Modernism

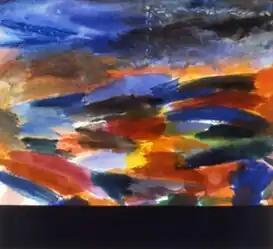
Ronnie Landfield, "The Deluge", 1999, acrylic on canvas,

While "The Oxford Encyclopedia of British Literature" states that modernism ended by c. 1939 with regard to British and American literature, "When (if) modernism petered out and postmodernism began has been contested almost as hotly as when the transition from Victorianism to modernism occurred." Clement Greenberg sees modernism ending in the 1930s, with the exception of the visual and performing arts, but with regard to music, Paul Griffiths notes that, while modernism "seemed to be a spent force" by the late 1920s, after World War II, "a new generation of composers—Boulez, Barraqué, Babbitt, Nono, Stockhausen, Xenakis" revived modernism". In fact, many literary modernists lived into the 1950s and 1960s, though generally they were no longer producing major works. The term "late modernism" is also sometimes applied to modernist works published after 1930. Among the modernists (or late modernists) still publishing after 1945 were Wallace Stevens, Gottfried Benn, T. S. Eliot, Anna Akhmatova, William Faulkner, Dorothy Richardson, John Cowper Powys, and Ezra Pound. Basil Bunting, born in 1901, published his most important modernist poem, "Briggflatts" in 1965. In addition, Hermann Broch's "The Death of Virgil" was published in 1945 and Thomas Mann's "Doctor Faustus" in 1947. Samuel Beckett, who died in 1989, has been described as a "later modernist". Beckett is a writer with roots in the Expressionist tradition of modernism, who produced works from the 1930s until the 1980s, including "Molloy" (1951), "Waiting for Godot" (1953), "Happy Days" (1961), and "Rockaby" (1981). The terms "minimalist" and "post-modernist" have also been applied to his later works. The poets Charles Olson (1910–1970) and J. H. Prynne (born 1936) are among the writers in the second half of the 20th century who have been described as late modernists.